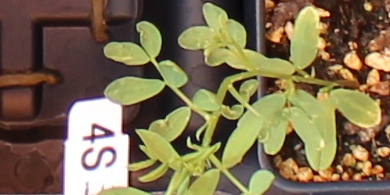
Label: Lentil